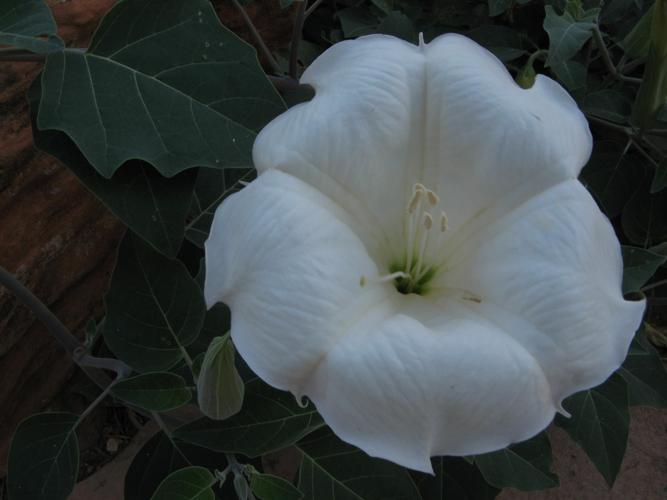
Label: thorn apple